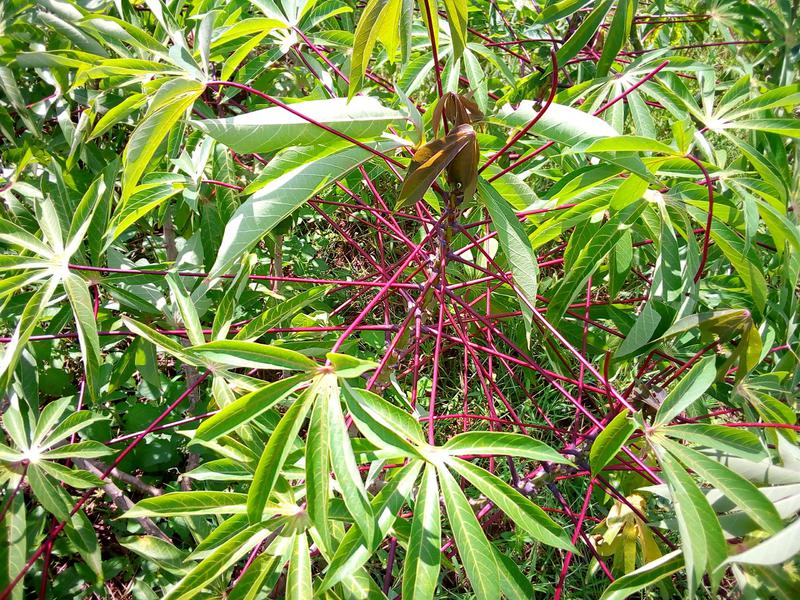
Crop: cassava
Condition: brown_streak_disease